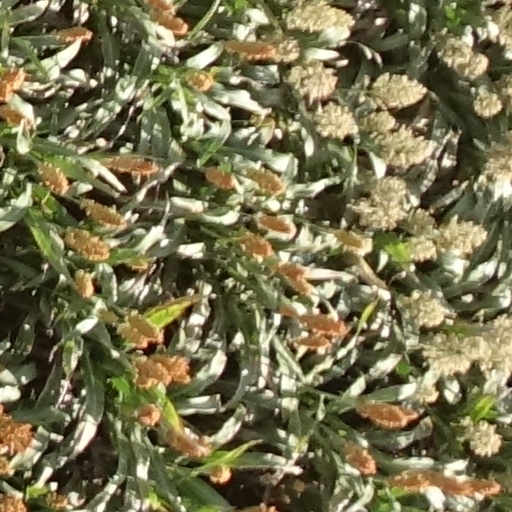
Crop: sorghum